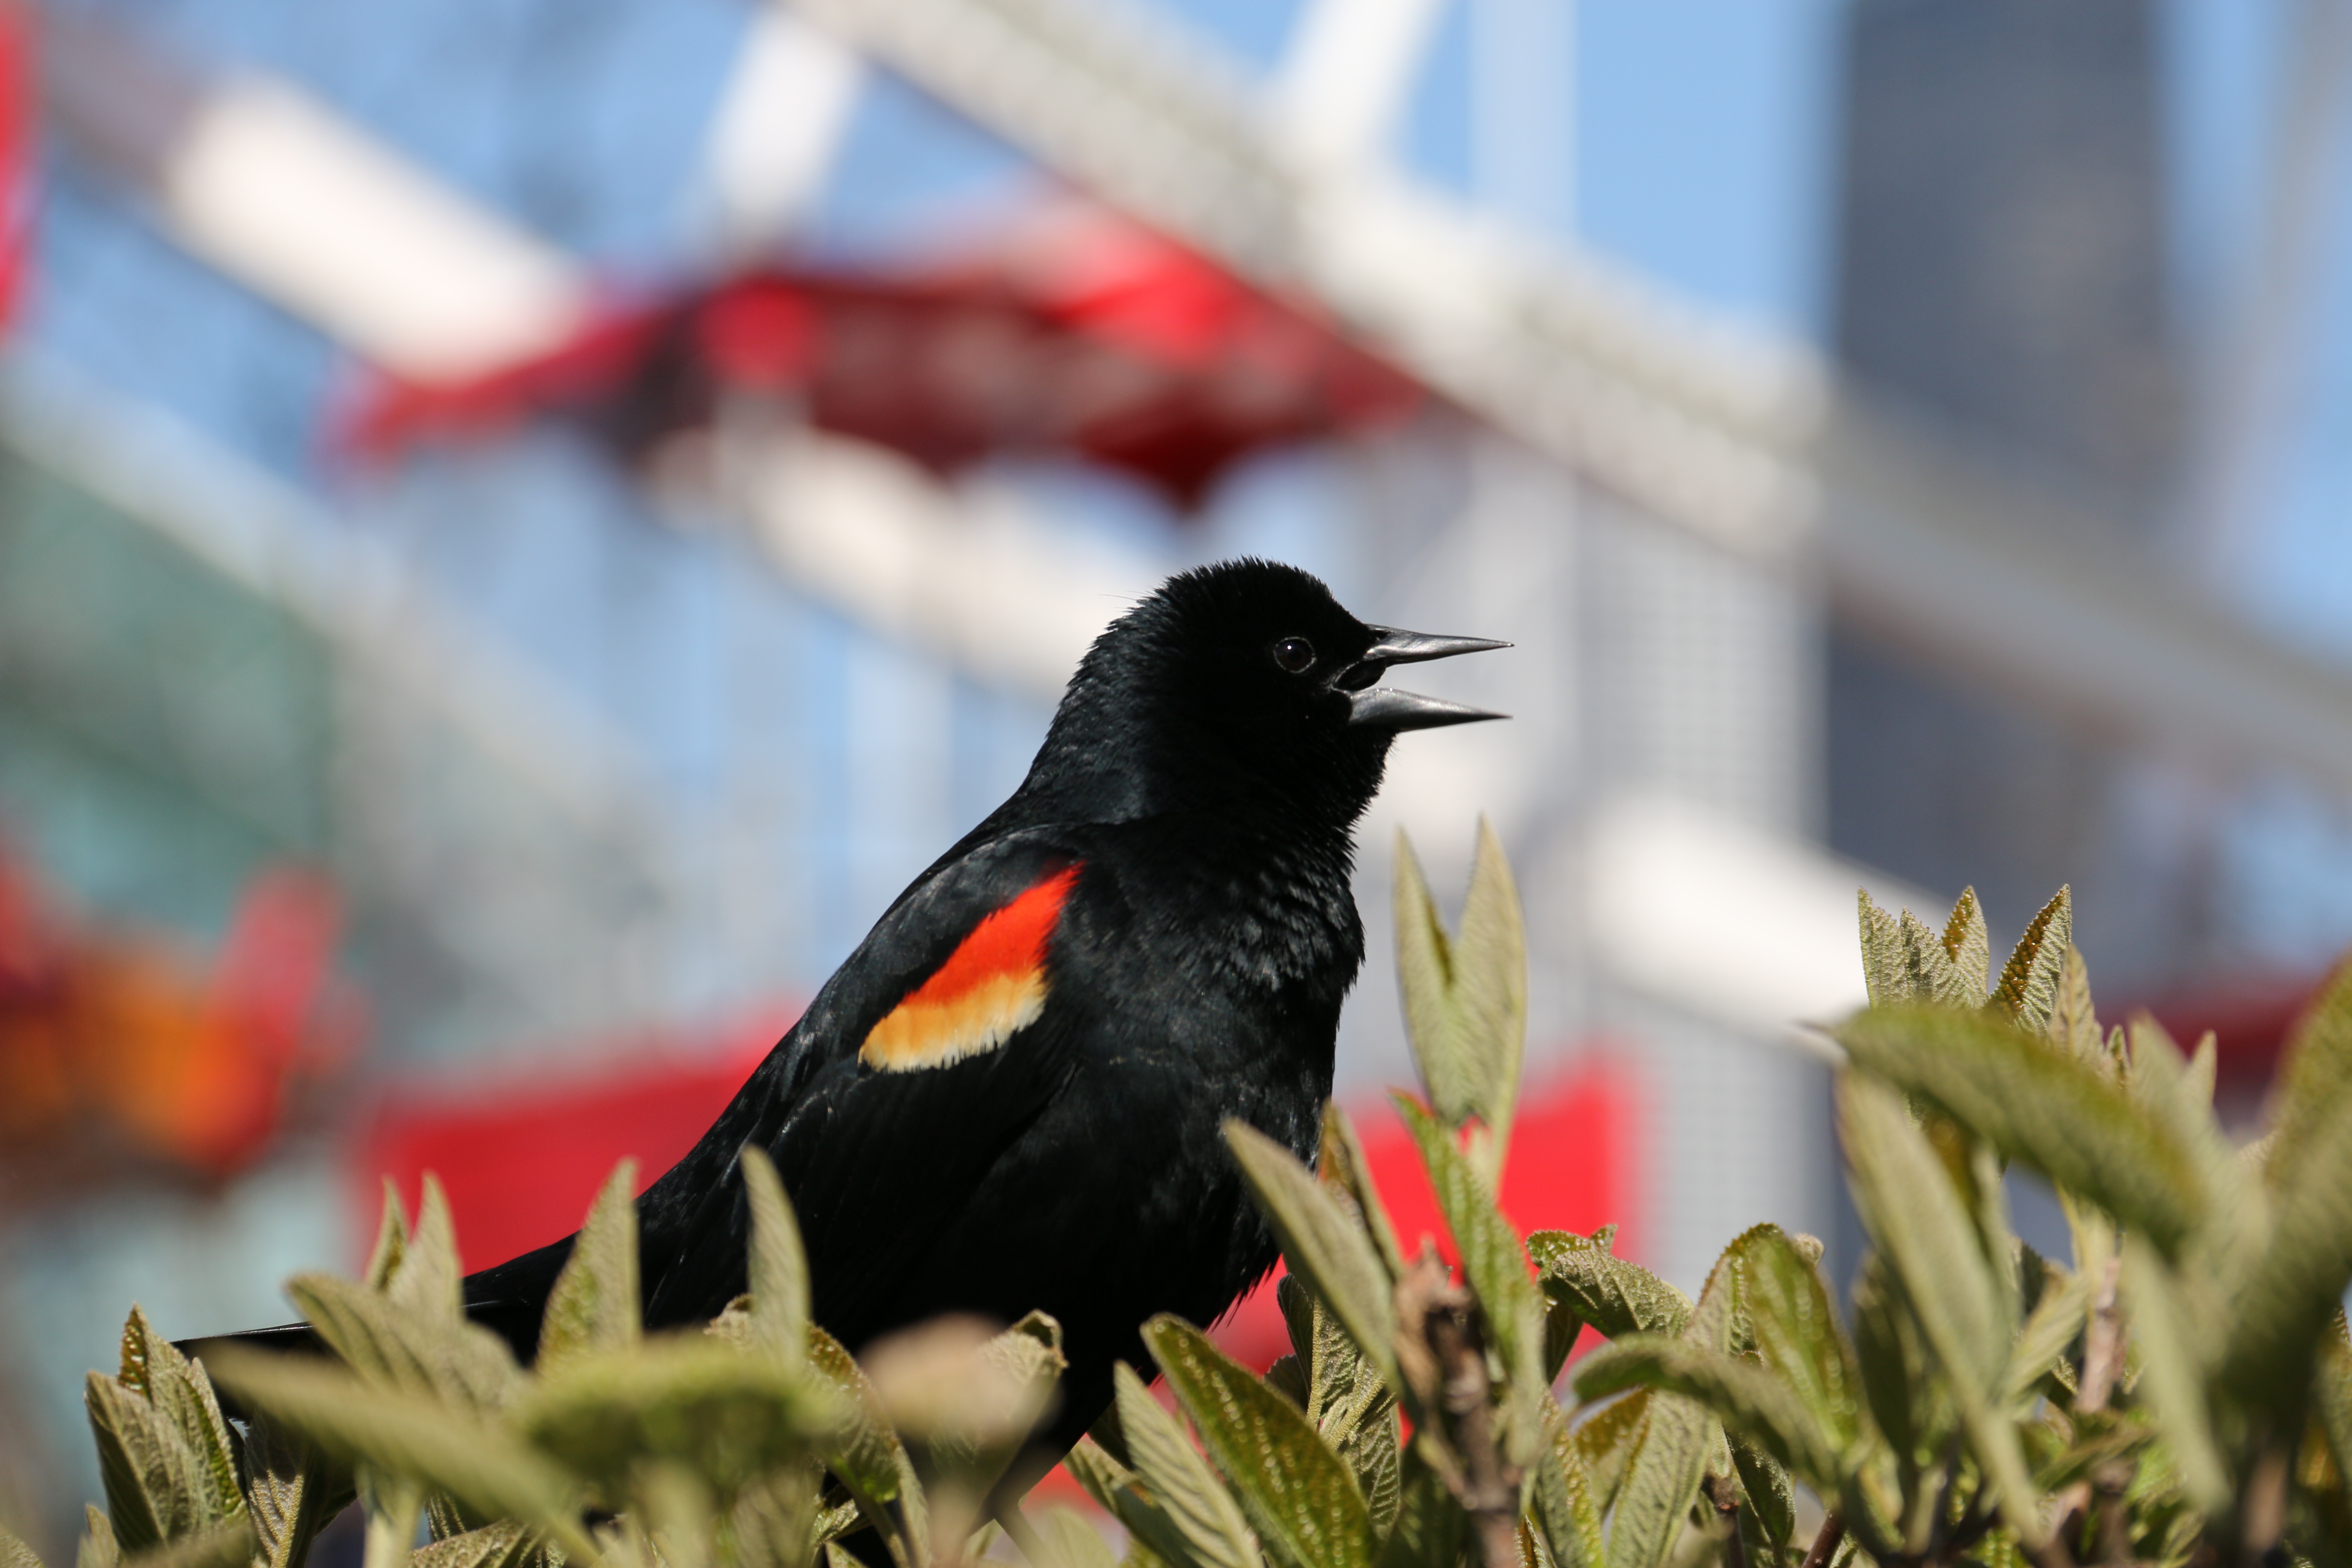
bird, flower, wildlife, beak, america, chicago, fauna, vertebrate, red winged blackbird, sparrow bird, red winged, perching bird, germany flag bird